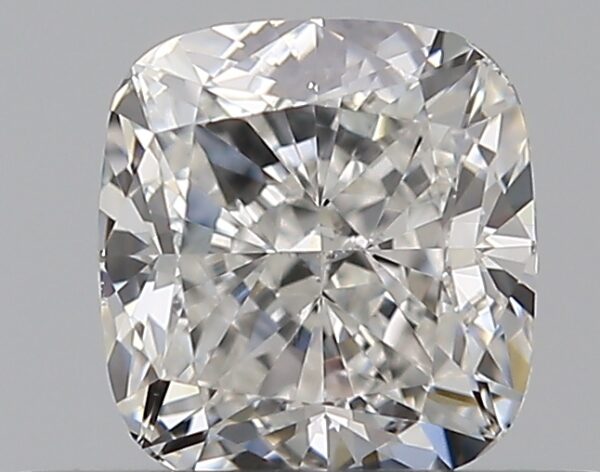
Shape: cushion
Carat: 0.5
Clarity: SI1
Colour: G
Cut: EX
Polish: EX
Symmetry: VG
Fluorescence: N
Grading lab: GIA
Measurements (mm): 4.58 x 4.29 x 2.92